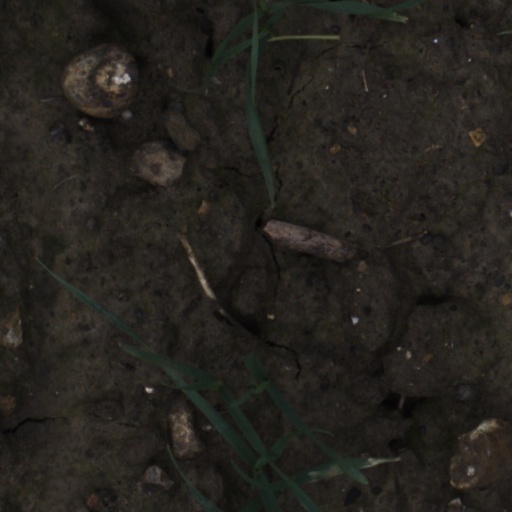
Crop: wheat